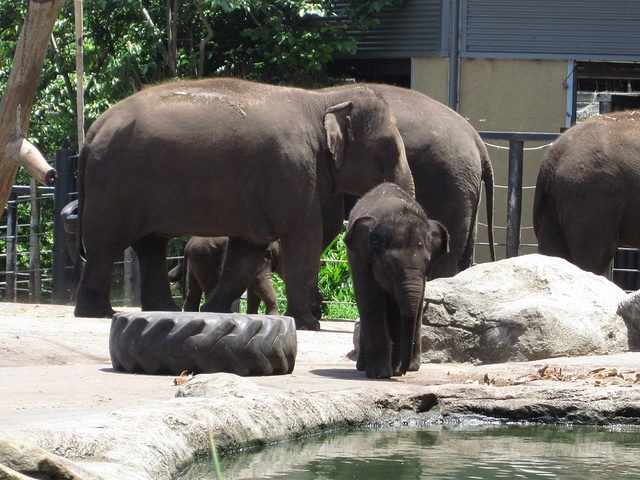
Several elephants near a tire at a rocky watering hole.
Elephants walking around in their zoo's elephant exhibit.
Some elephants stand in a zoo exhibit with a small pond.
A baby elephant is making its way to the water.
Several older and young elephants are standing in an elephant enclosure.